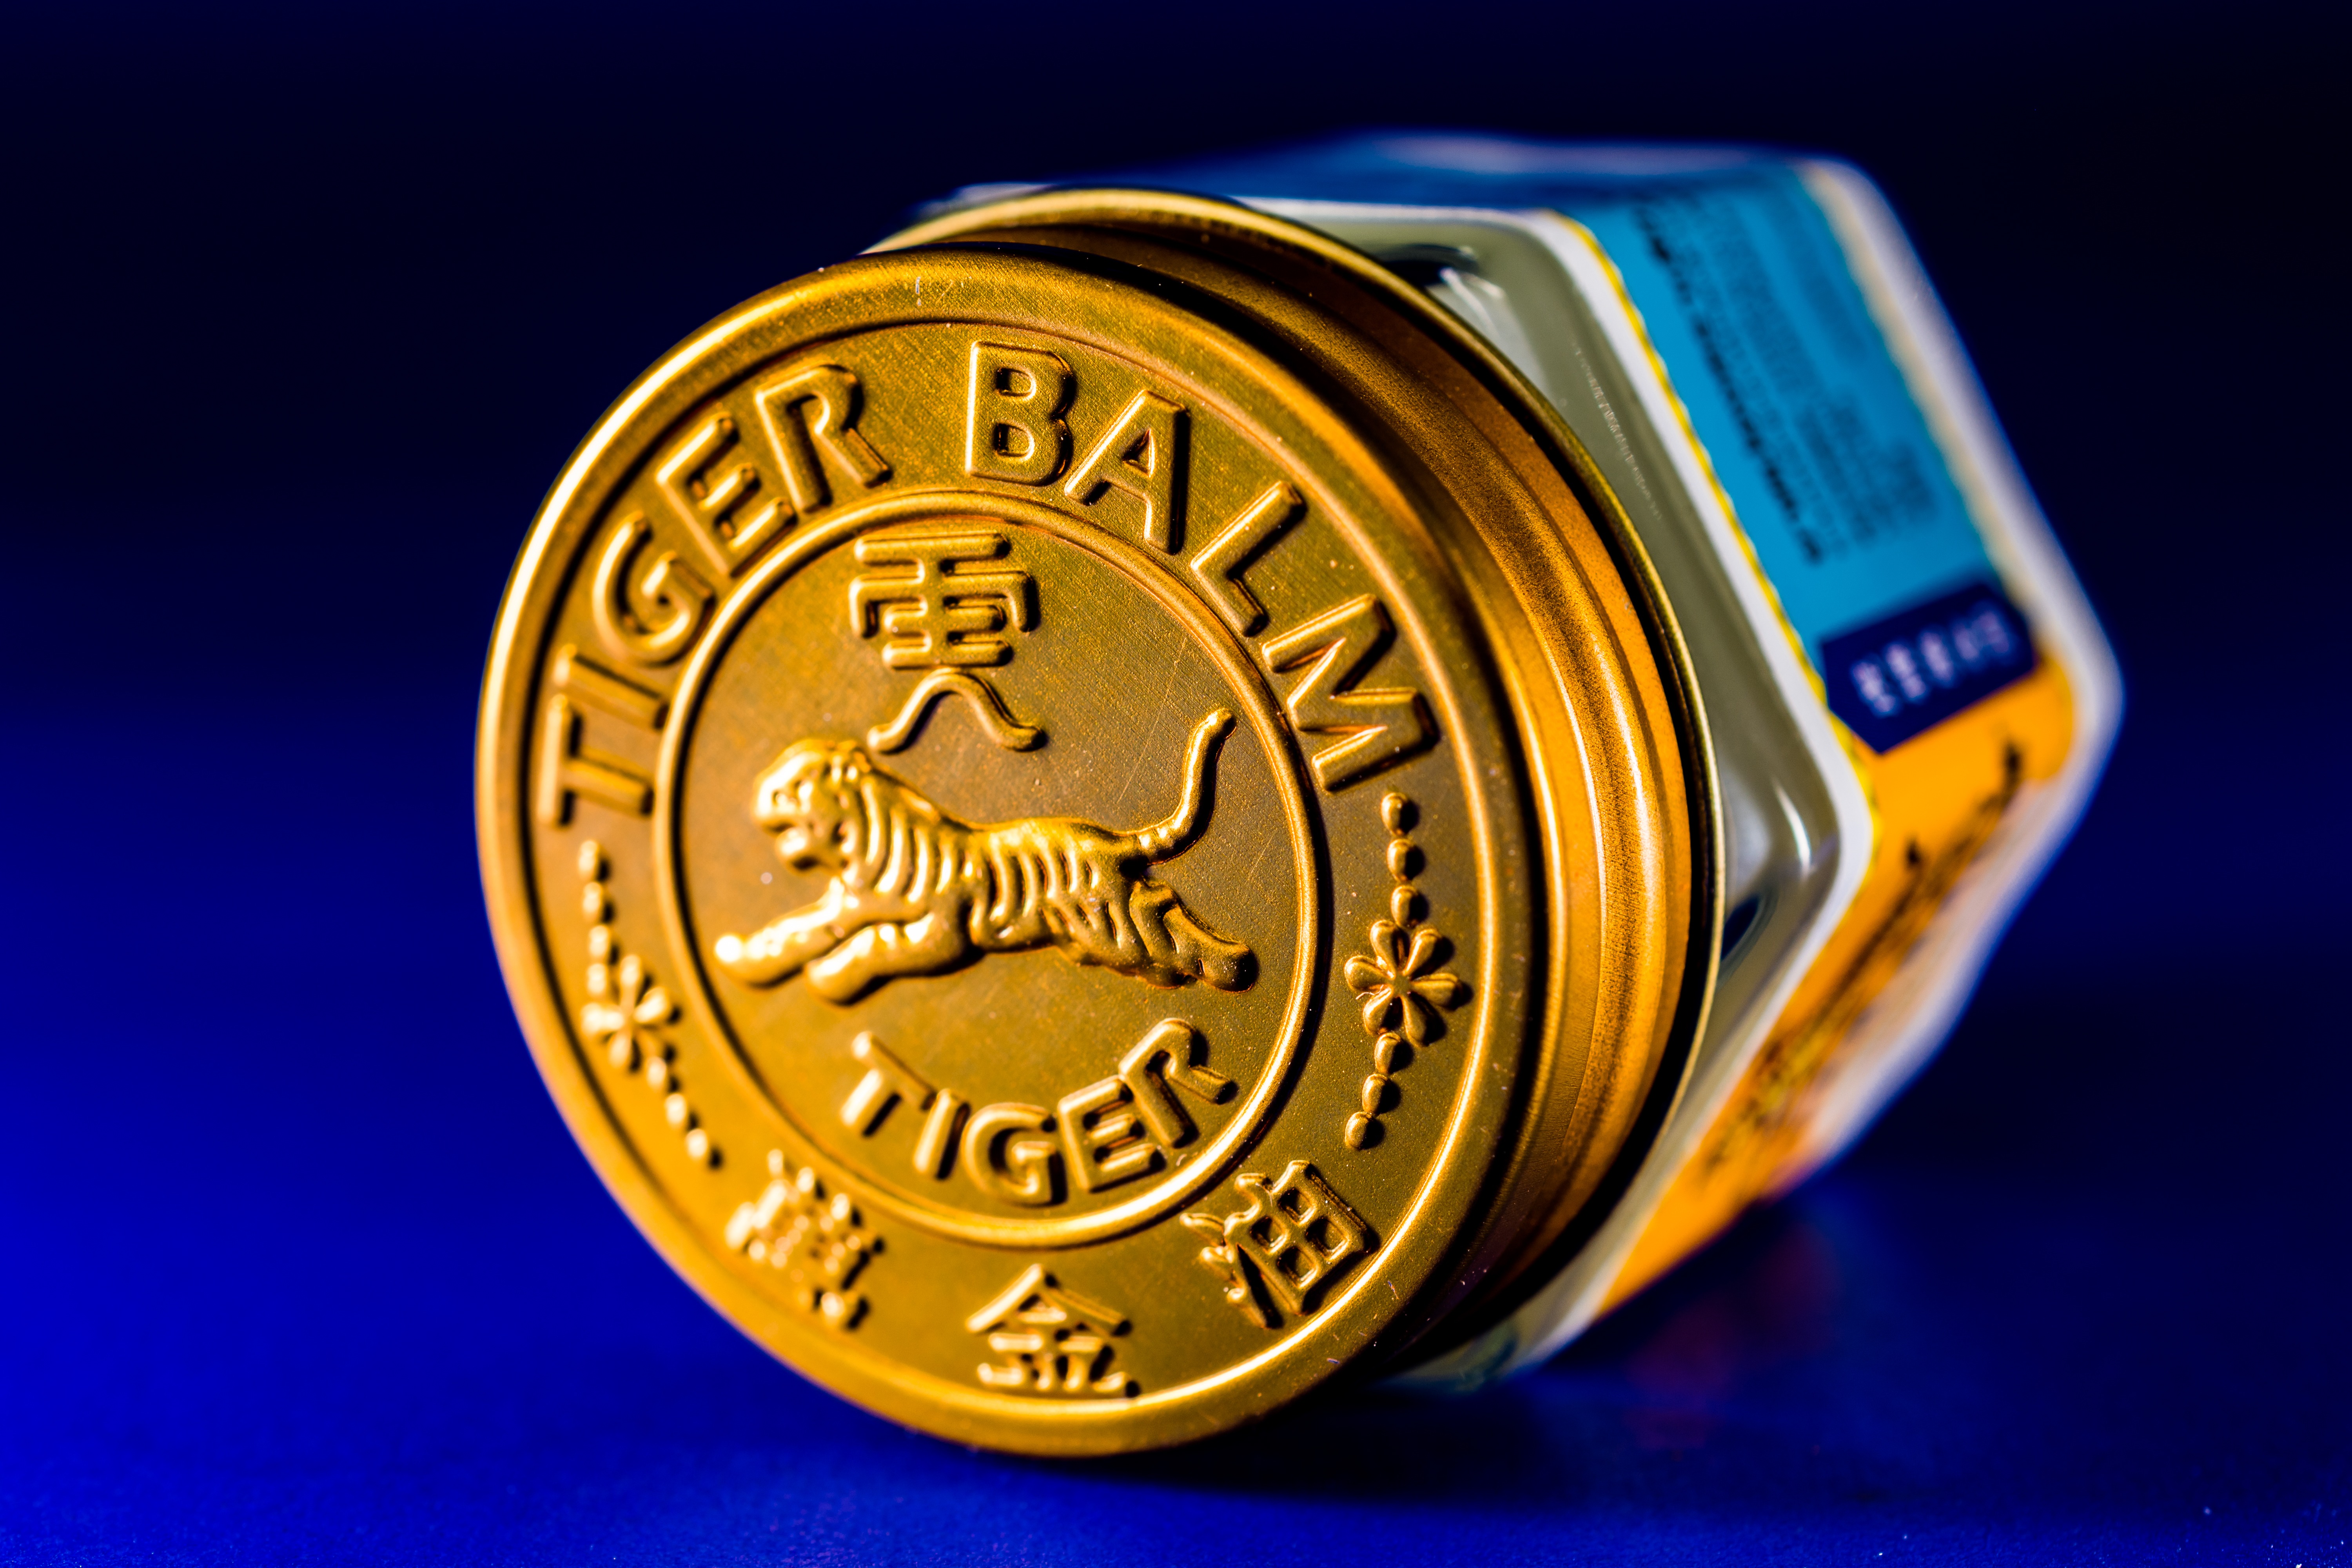
metal, money, close, cash, gold, currency, coin, relief, fashion accessory, tigerbalm, jewelry cover